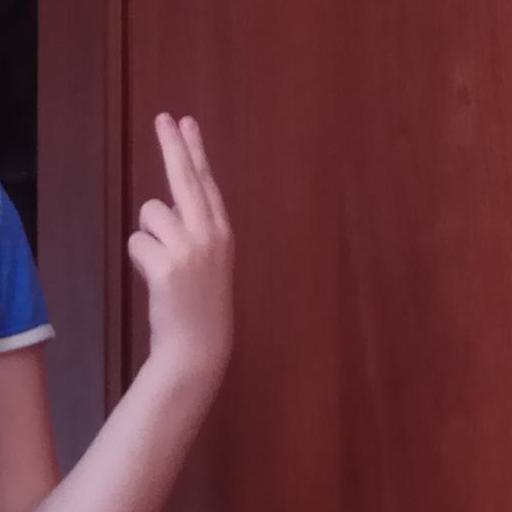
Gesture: two_up_inverted